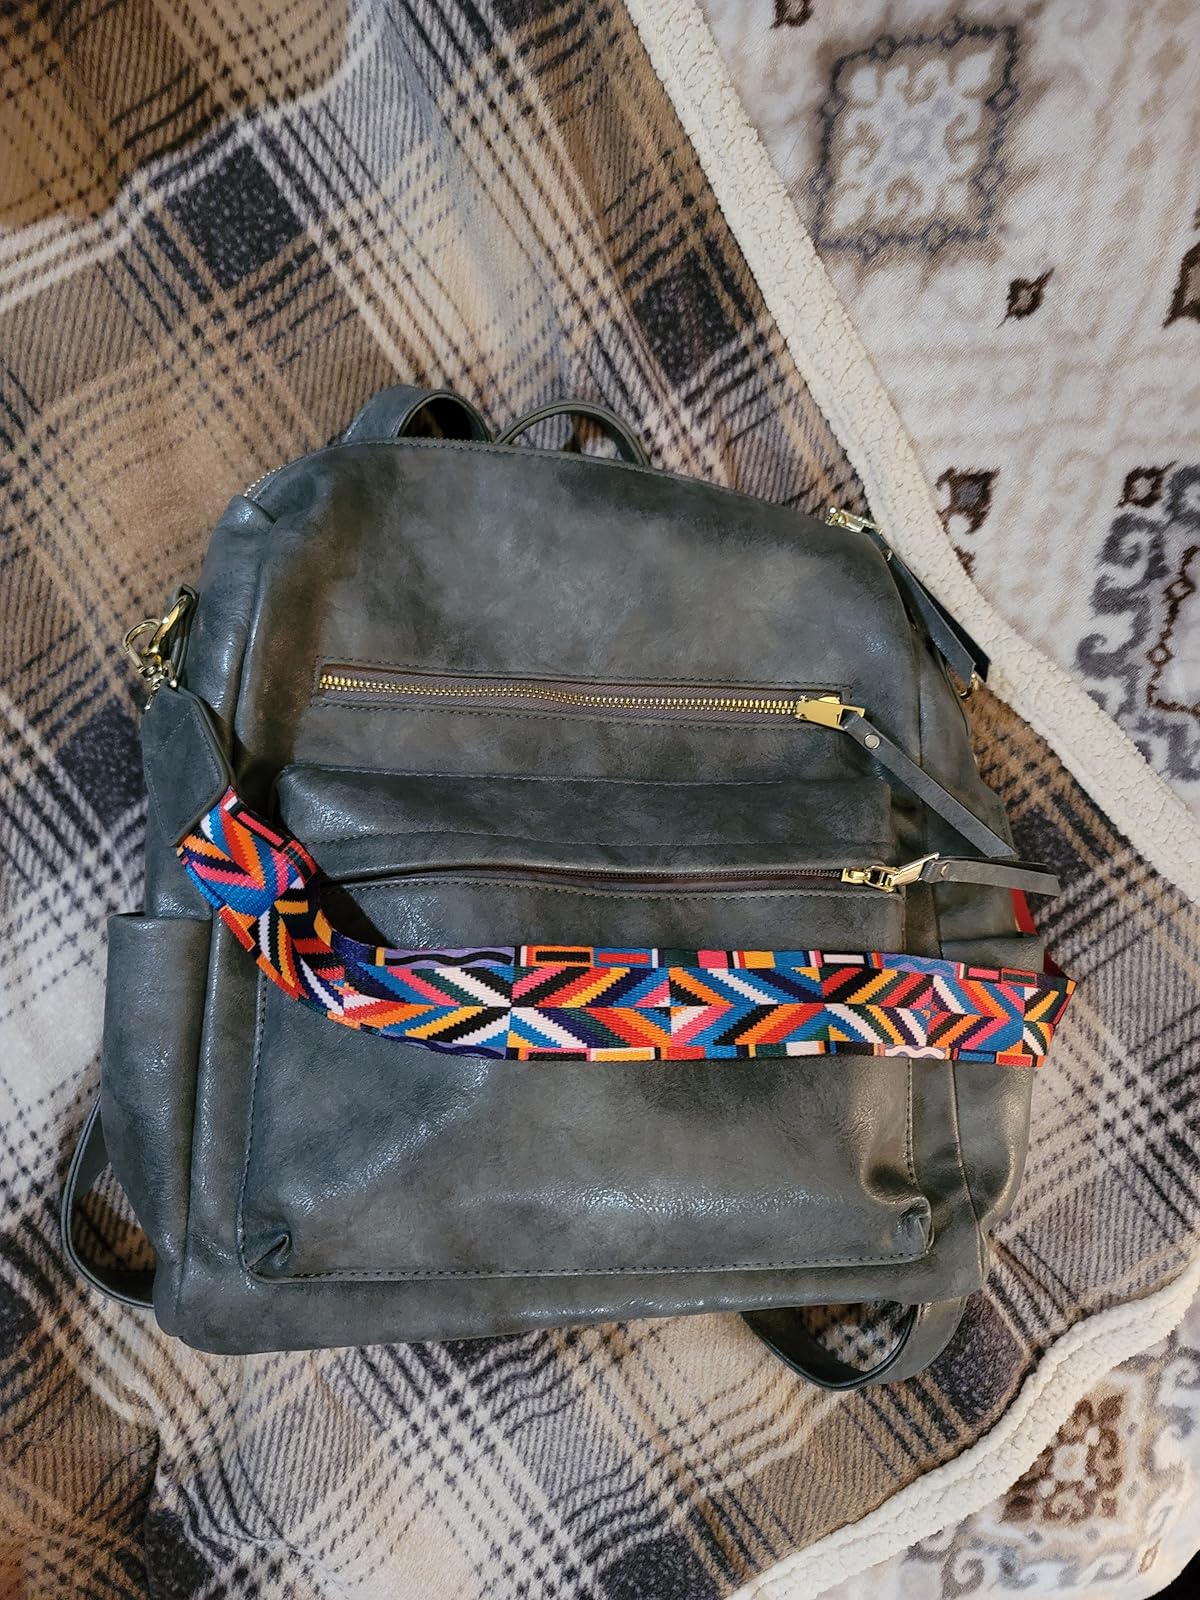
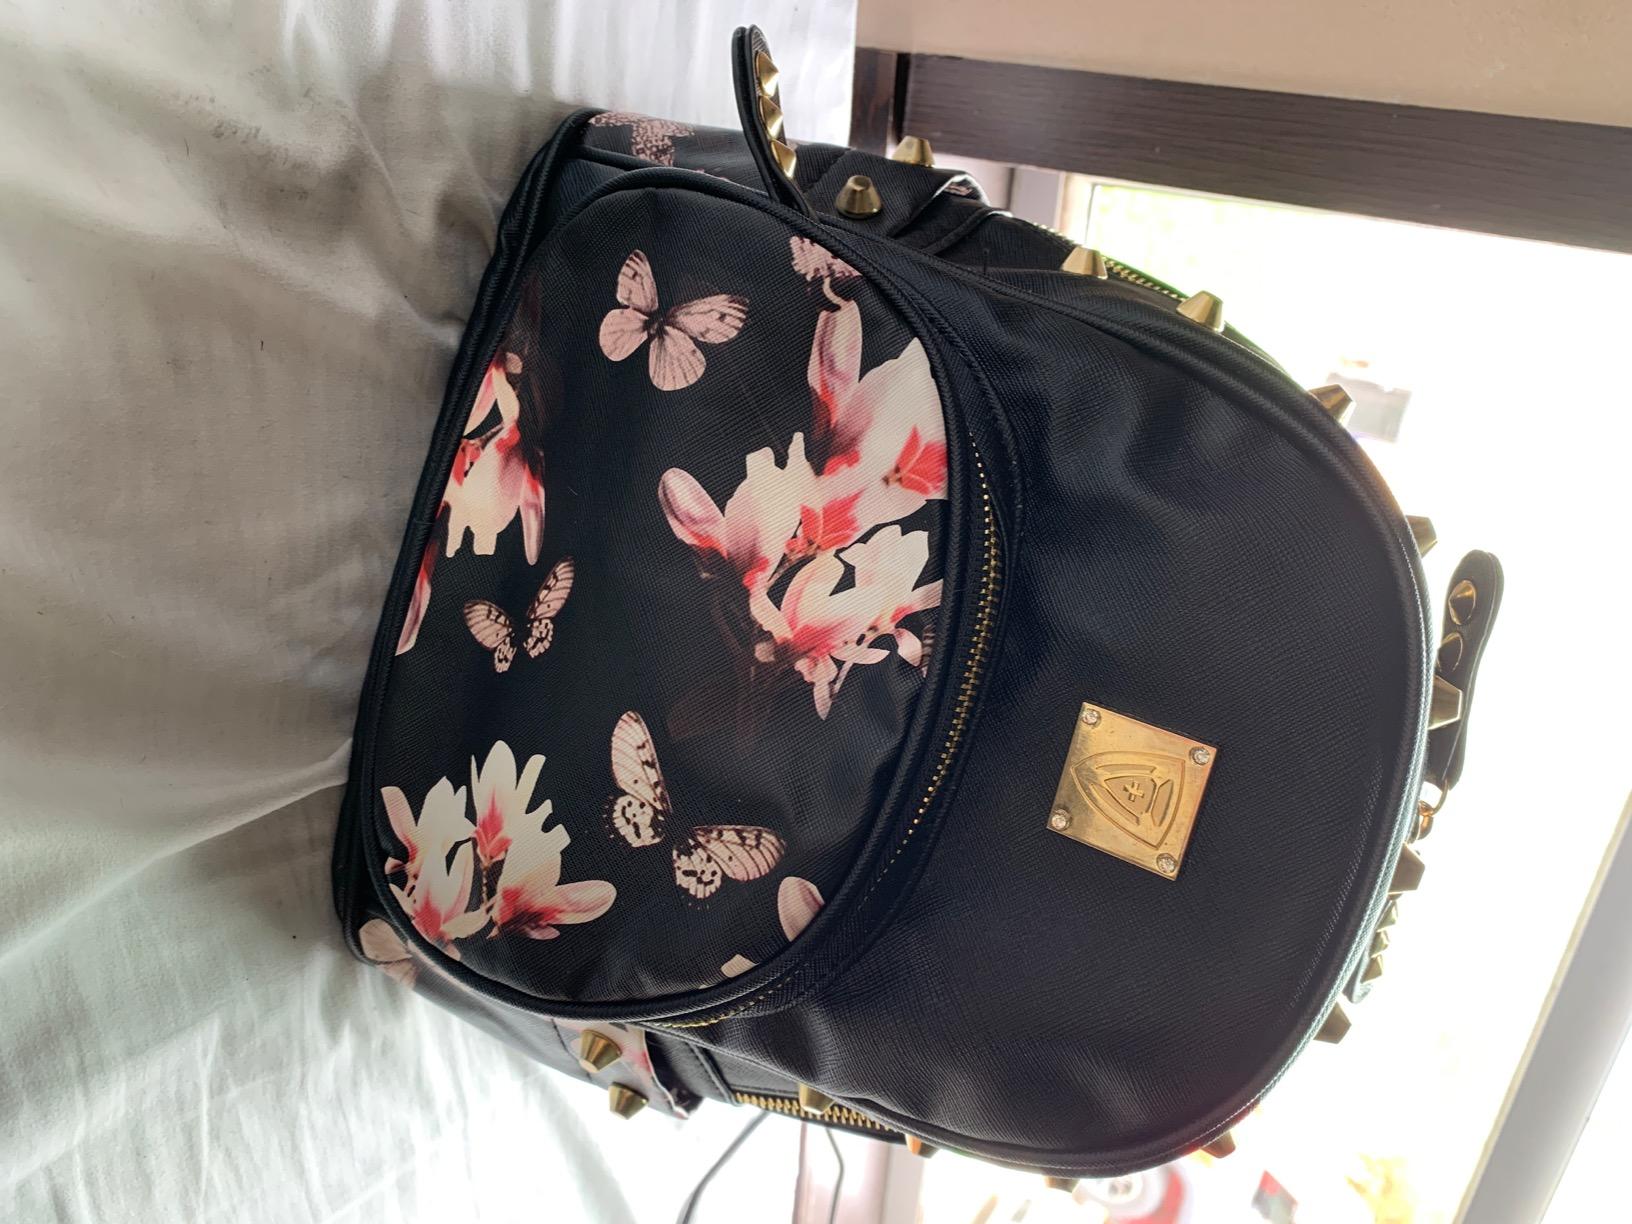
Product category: accessories_handbag
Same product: no